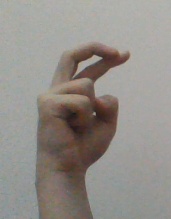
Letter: zay